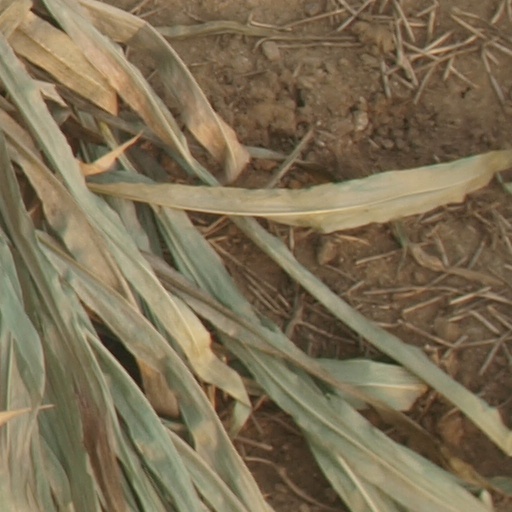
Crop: maize; corn